Büssing

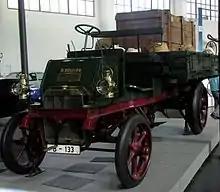
1903 Büssing ZU-550 truck on display in the Deutsches Museum, Munich

Heinrich Büssing successfully founded several companies and held approximately 250 patents. One example is an introductory patent by engineer C. Windhausen and Heinrich Büssing from Braunschweig, which relates to the manufacture of new chimney caps. At the age of 60, the inventor and businessman Heinrich Büssing together with his two sons founded the "Heinrich-Büssing-Spezialfabrik für Motorwagen und Motoromnibusse". Büssing, the son of a blacksmith dynasty at Nordsteimke (in present-day Wolfsburg), had studied engineering at the Collegium Carolinum in Braunschweig and had founded several bicycle, engineering and railway signal works with varying degrees of success. His first truck was a 2-ton payload machine powered by a 2-cylinder gasoline engine and featuring worm drive. That successful design was later built under license by other companies in Germany, Austria, Hungary and by Straker-Squire in England.